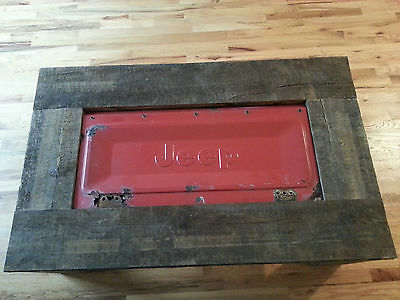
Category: table